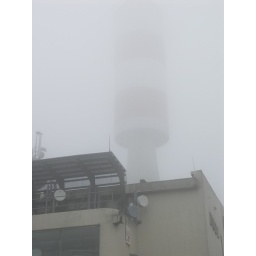
The top of the tower is in the clouds